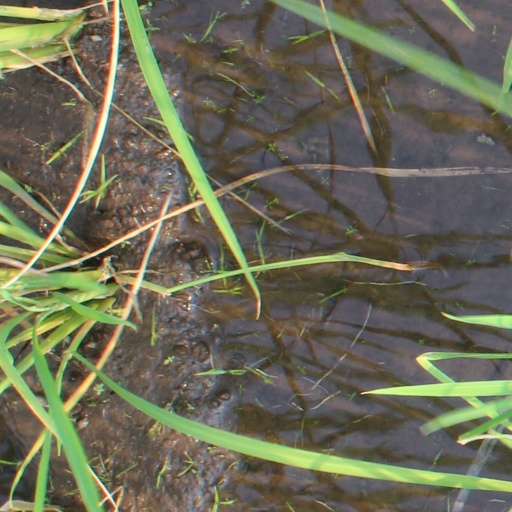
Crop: rice